Royal Palace of Madrid

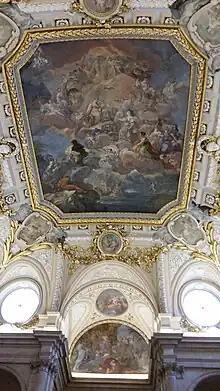
Giaquinto's fresco above the staircase

The Sabatini Gardens adjoin the north side of the Palacio real and extend to the calle de Bailén and the cuesta de San Vicente. The garden follows the symmetrical French design and work began in 1933, under the Republican government. Although they were designed by Zaragozan architect Fernando García Mercadal, they were named for Francesco Sabatini who designed the royal stables that previously occupied this site. These gardens feature a large rectangular pond which is surrounded by four fountains and statues of Spanish kings which were originally intended to crown the Royal Palace. Geometrically sited between its rides, there are several fountains.